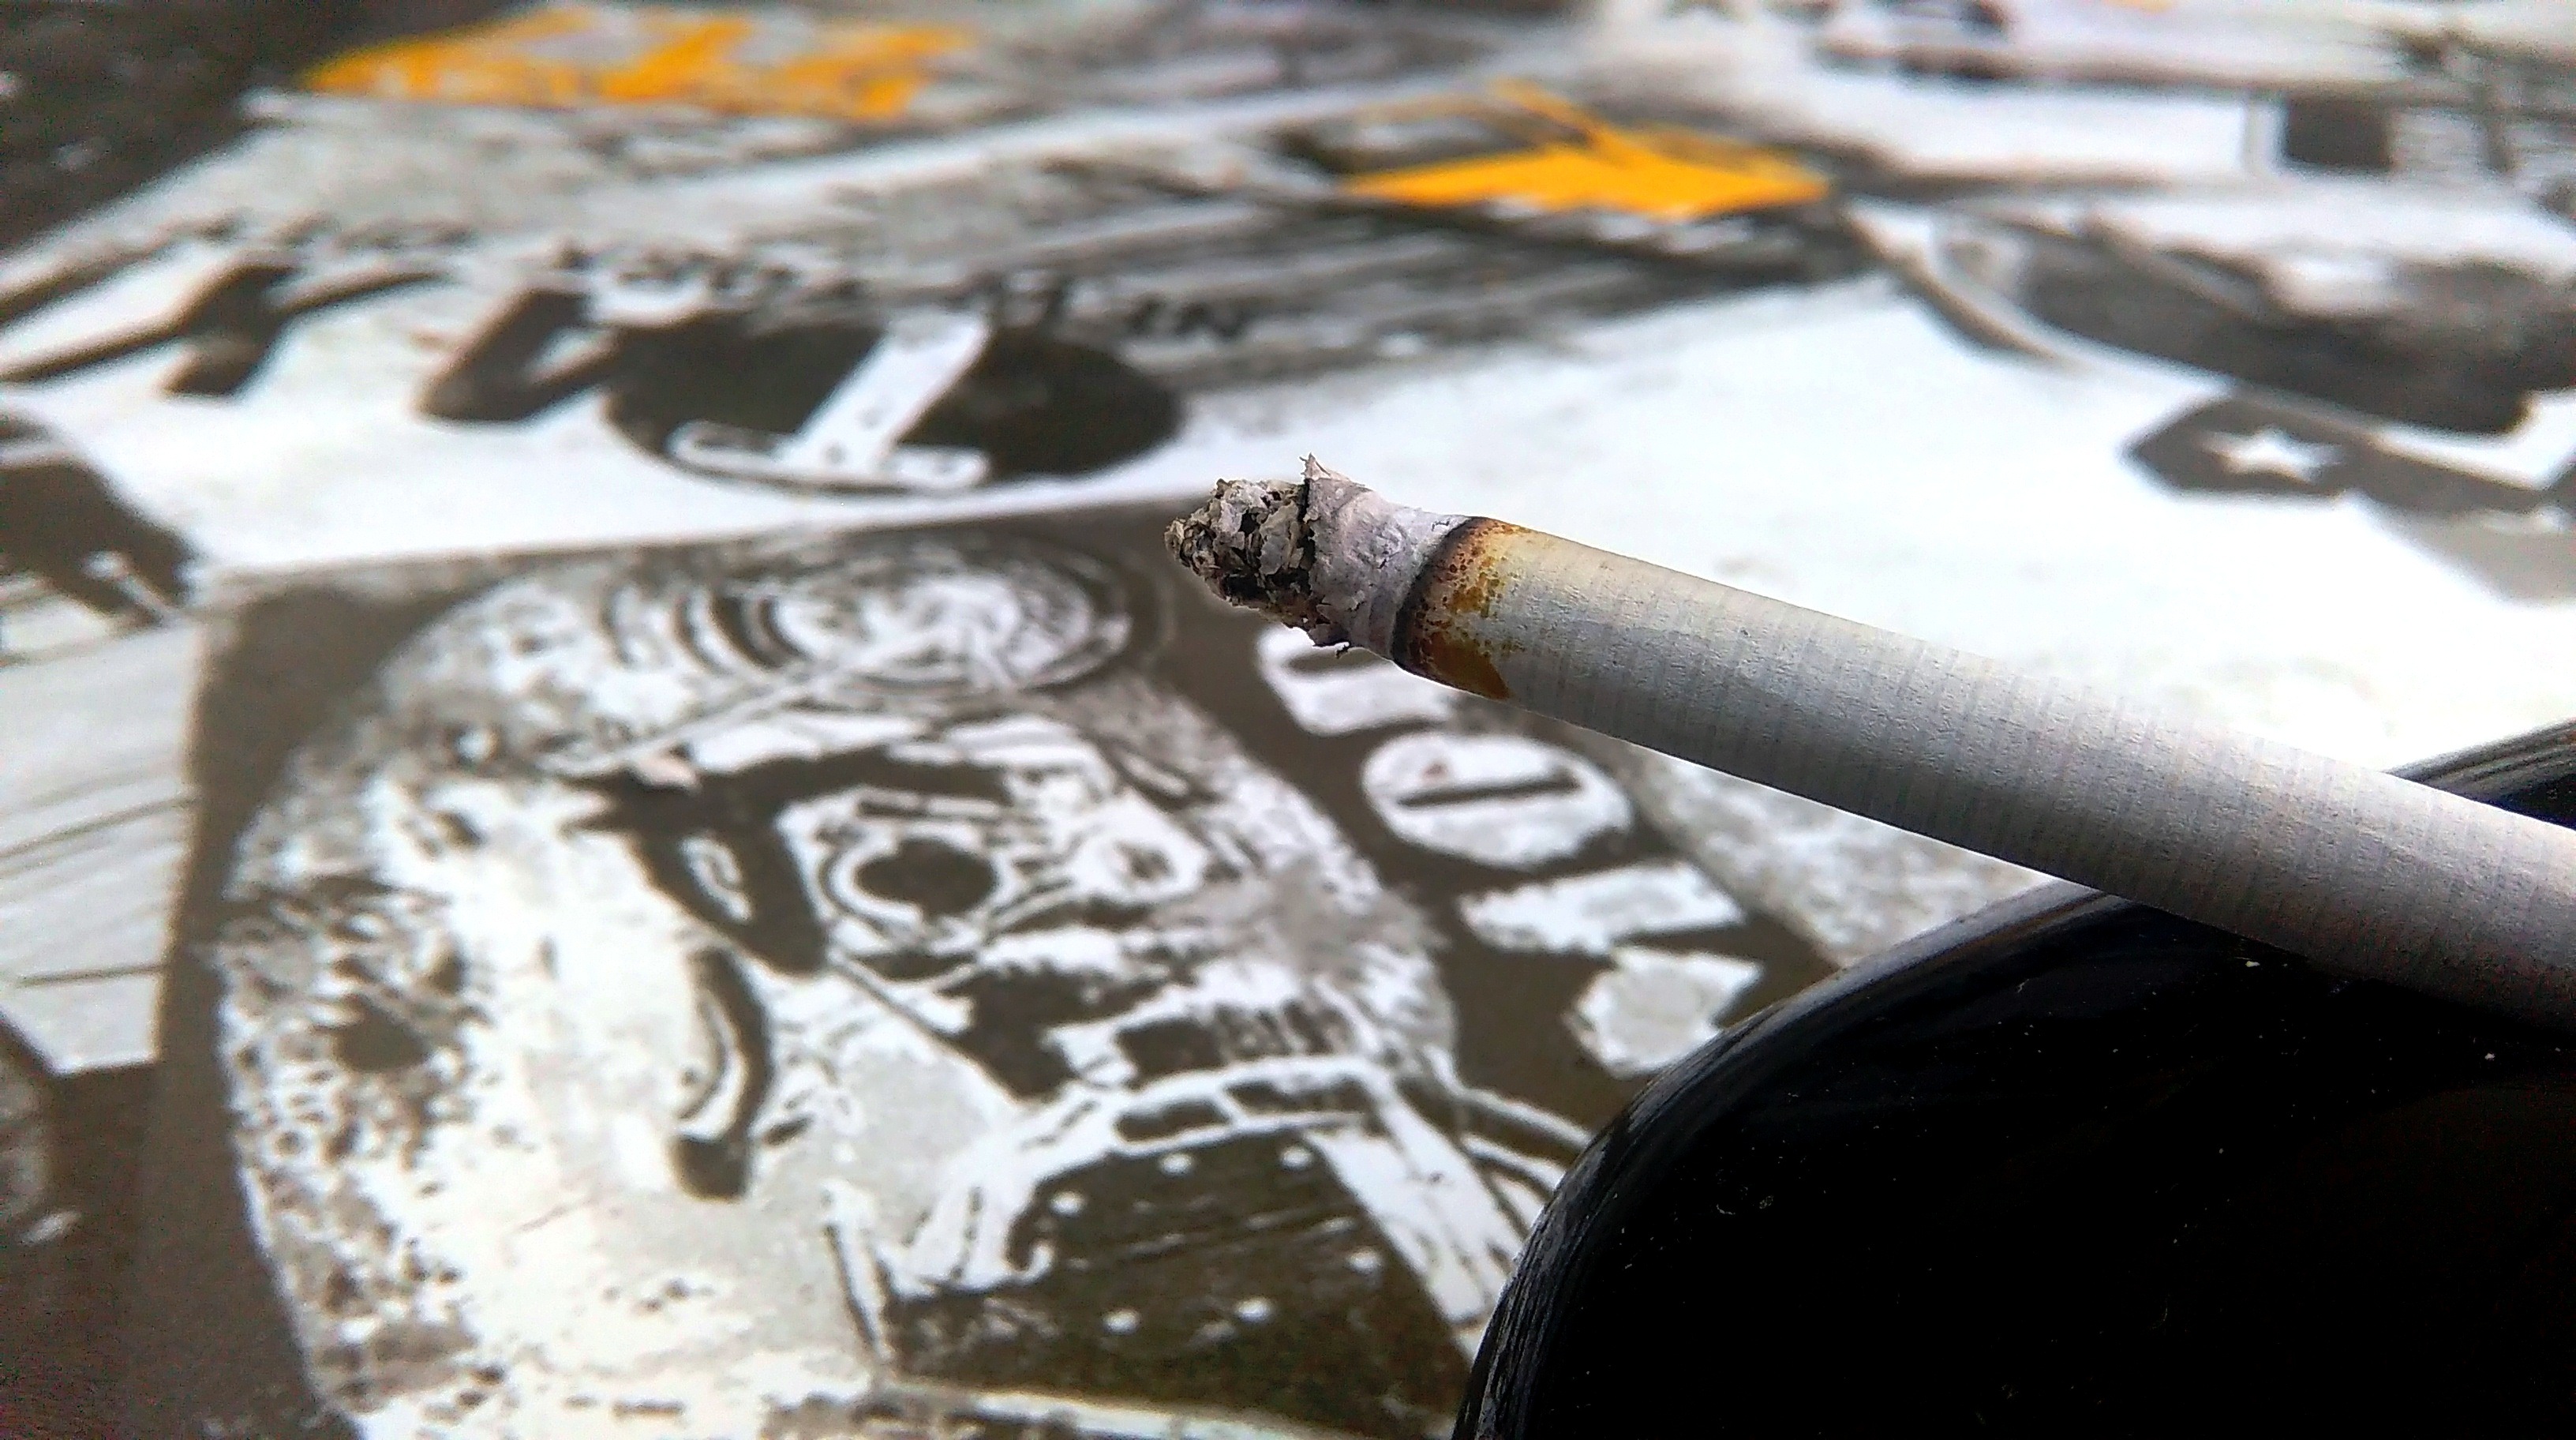
smoke, smoking, cigarette, material, toxic, addiction, tobacco, cancer, habit, unhealthy, firearm, ashtray, nicotine